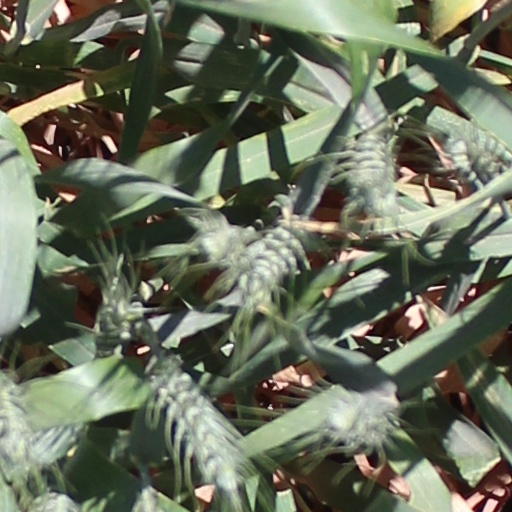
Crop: wheat